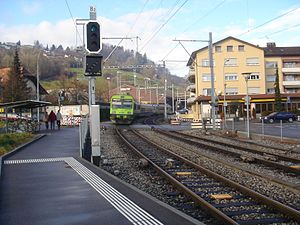
European Train Control System / Baggrund
Schweiz. 2 eurobaliser ses her imellem skinnerne. Signum-baliserne er stadig på plads ved signalerne.
European Train Control System er et togkontrolsystem